James Freeman (clergyman)

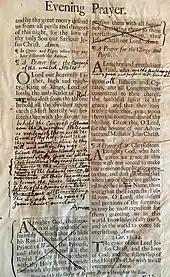
Alterations by Freeman to the 1662 prayer book's Evening Prayer office

In 1774, Lindsey had created a revised "Book of Common Prayer" based on alterations made by Samuel Clarke in the latter's copy of the 1662 prayer book. Lindsey would use this liturgy at his Essex Street Chapel, the first Unitarian congregation in England. Hazlitt had been among Lindsey's congregants and gave a copy of Lindsey's prayer book to Freeman in 1784.